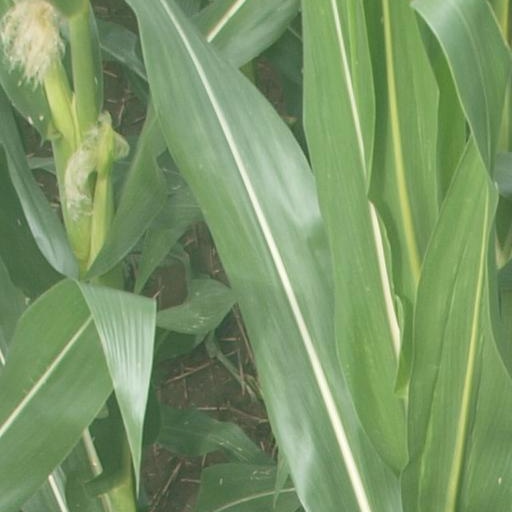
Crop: maize; corn